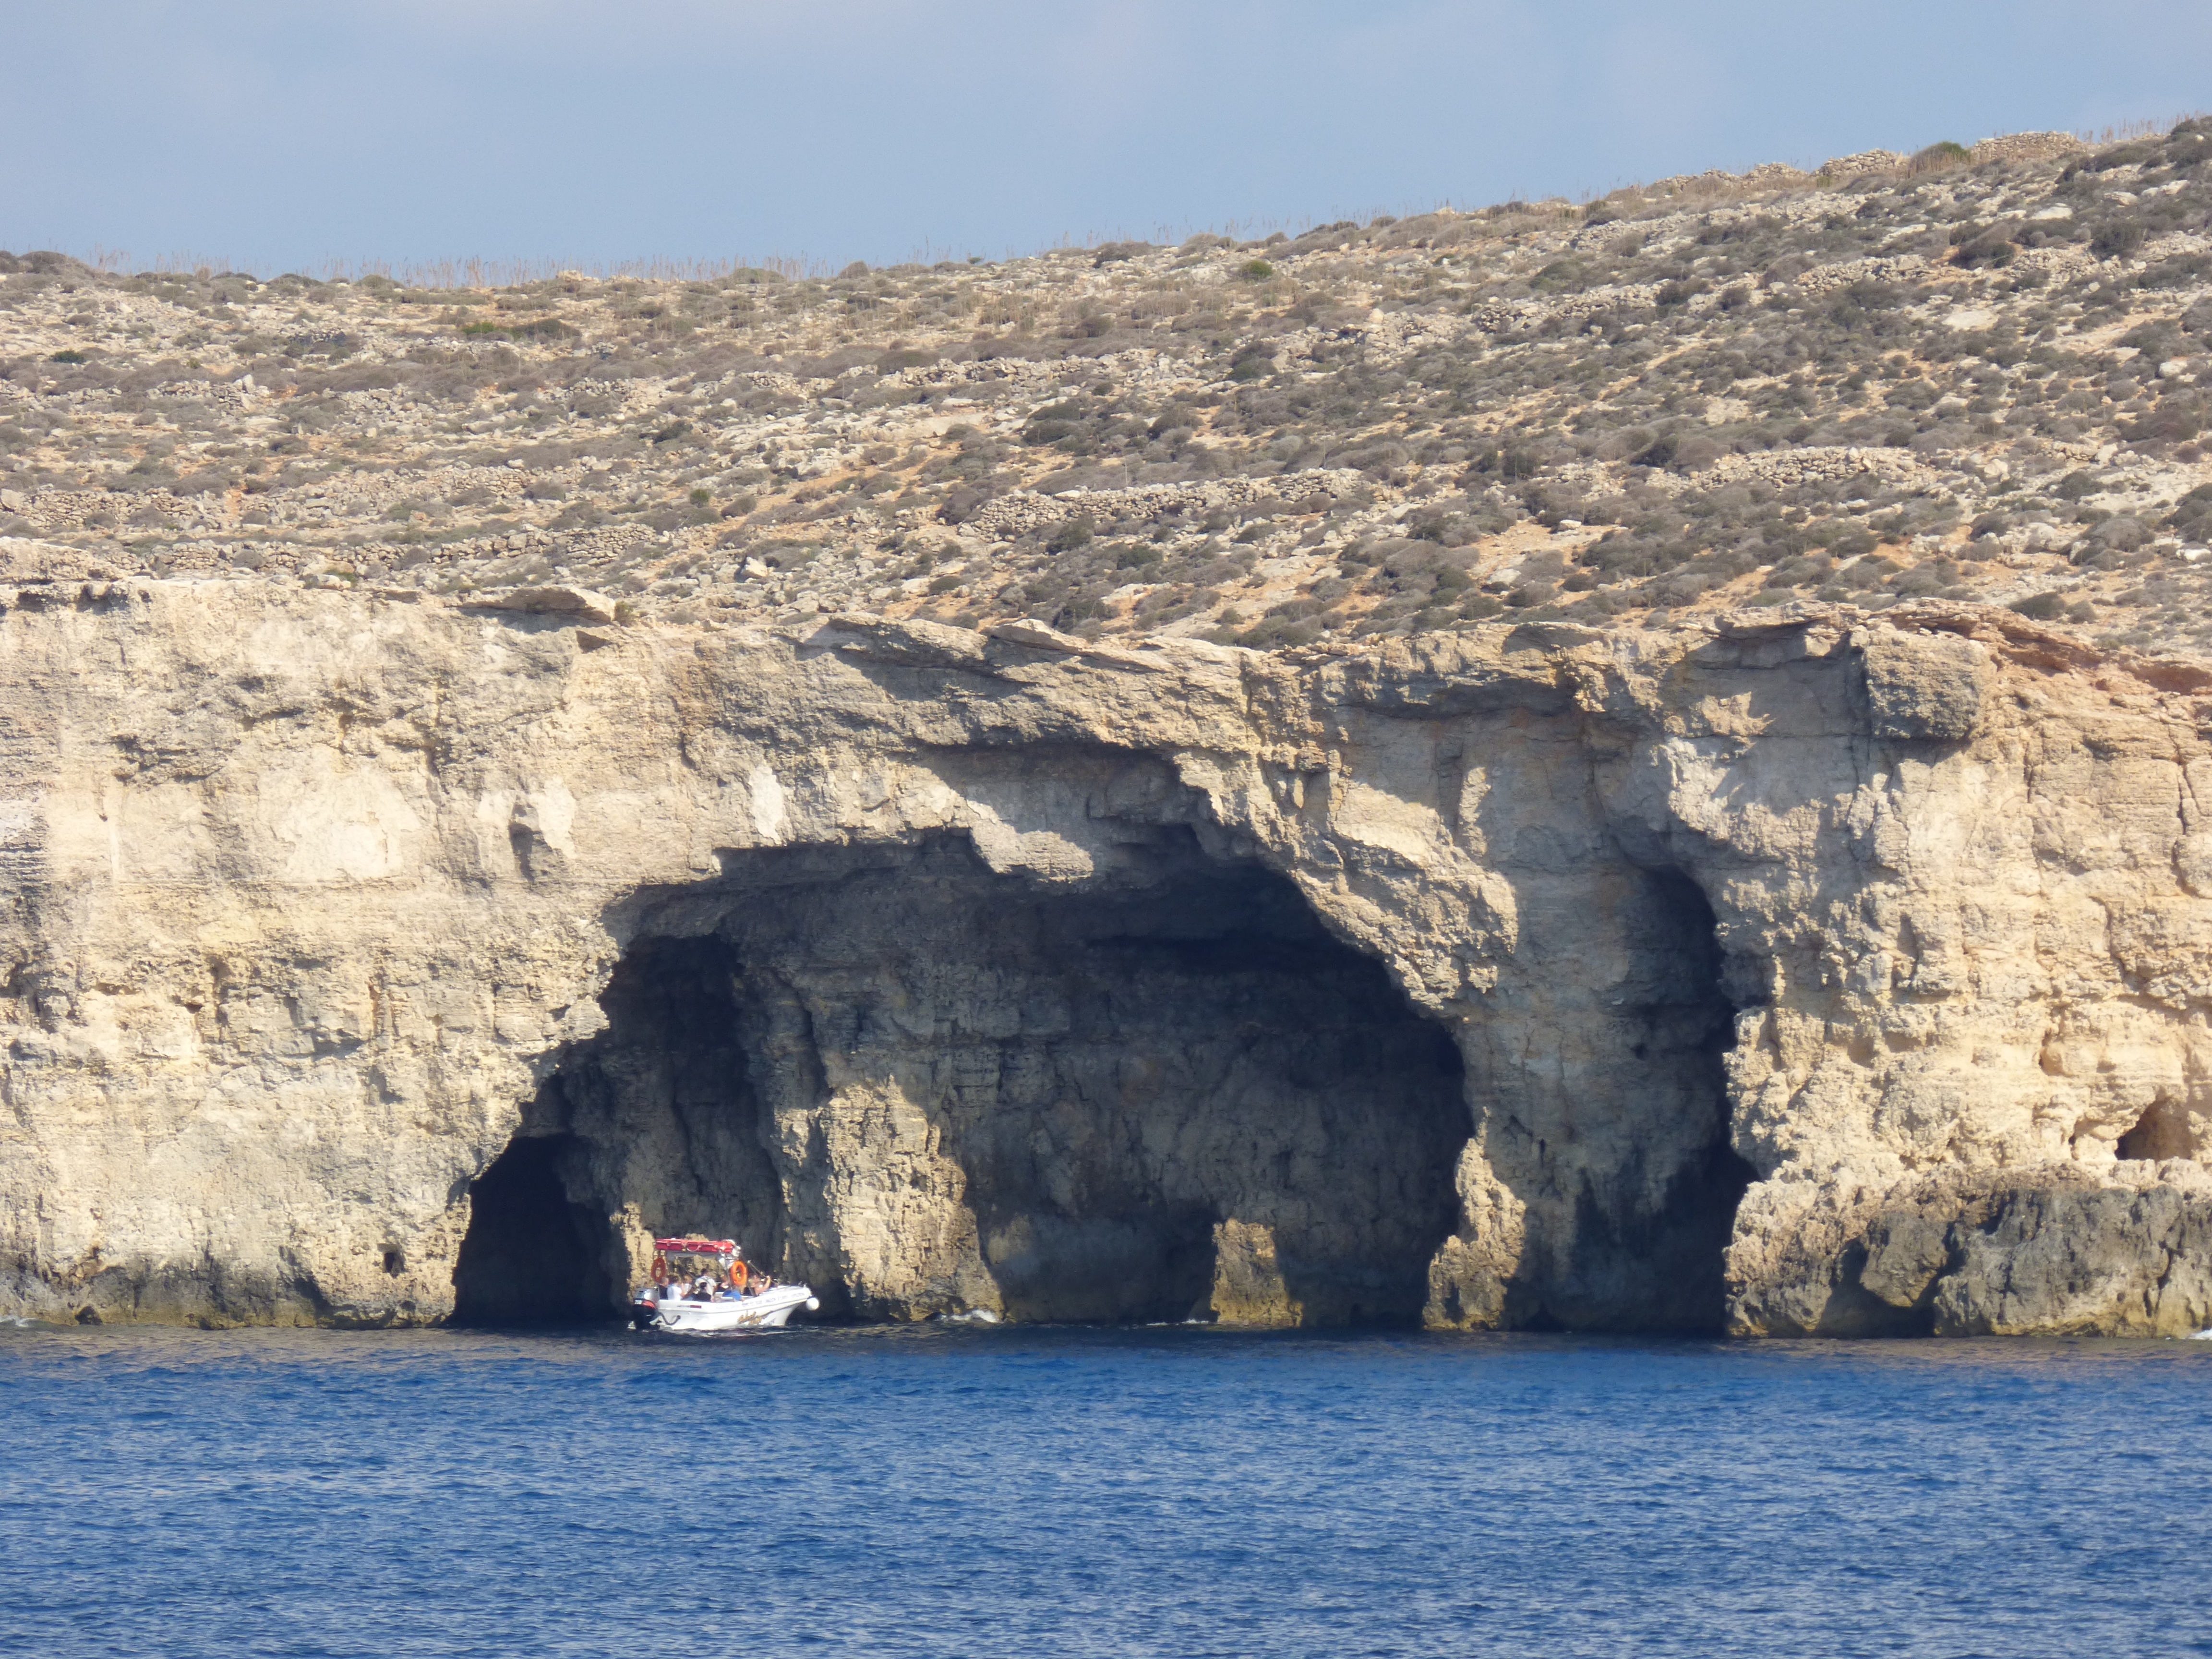
sea, coast, rock, ocean, travel, formation, cliff, cave, mediterranean, vehicle, bay, blue, terrain, geology, scene, malta, cape, landform, comino, geographical feature